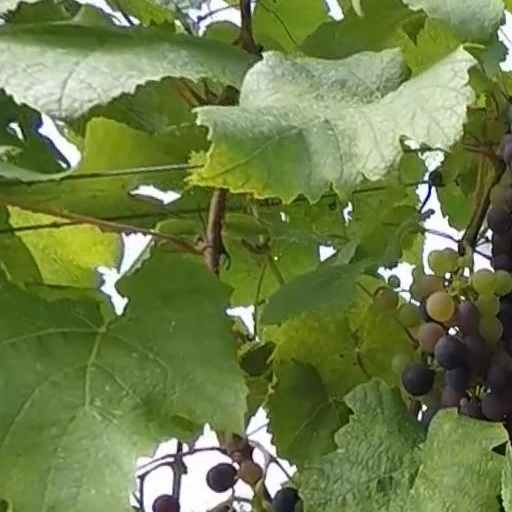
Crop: grape